Louis Vuitton Cup

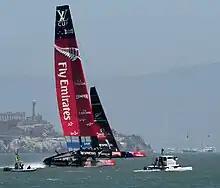
Team New Zealand at the 2013 Louis Vuitton Cup

The Louis Vuitton Cup is the name of the Challenger Selection Series sailing competition from 1983, named after its sponsor, Louis Vuitton. The winner of the competition became the challenger to compete with the defender of the America's Cup. The competition for the 2017 America's Cup changed format and name to the "Louis Vuitton Challenger’s Trophy". The following series, in 2021, was named the Prada Cup after its new sponsor. In 2024 the challenger selection series will again be named after Louis Vuitton. Five out of the nine winners of the Louis Vuitton Cup competitions subsequently won the America's Cup itself.